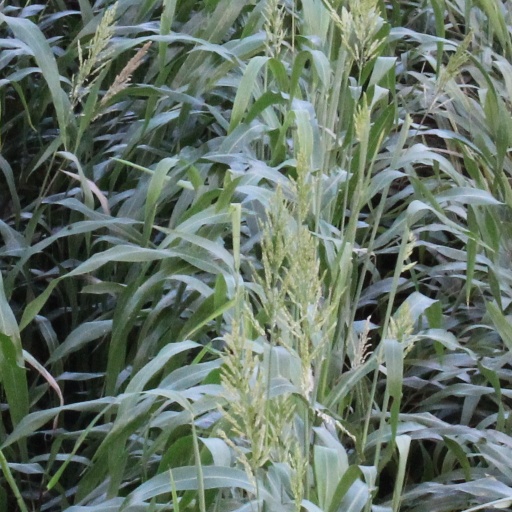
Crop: sorghum